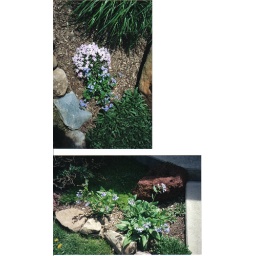
Bottom: Wild flowers called Virginia cowslip, pink buds but turn blue when in full bloom.